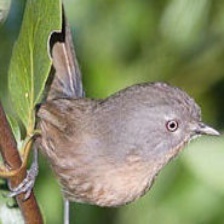
Species: WRENTIT
Scientific name: CHAMAEA FASCIATA